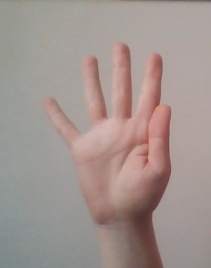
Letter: sheen